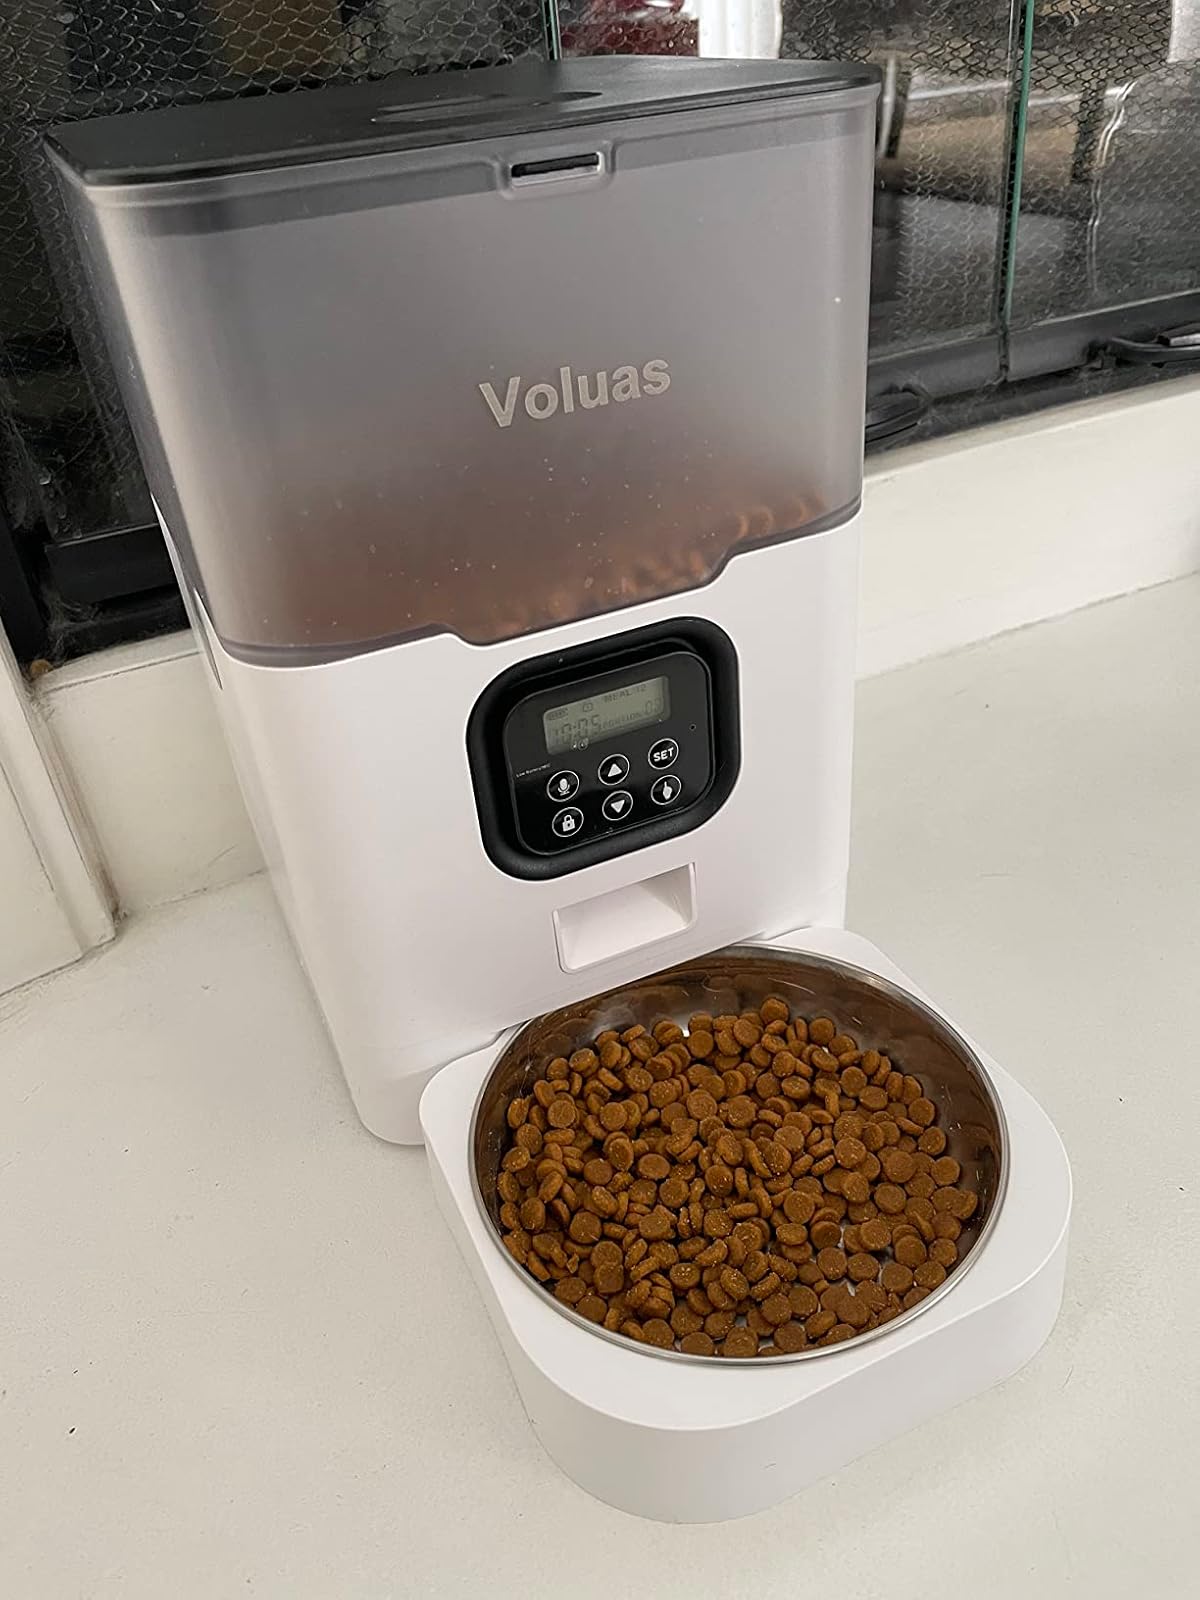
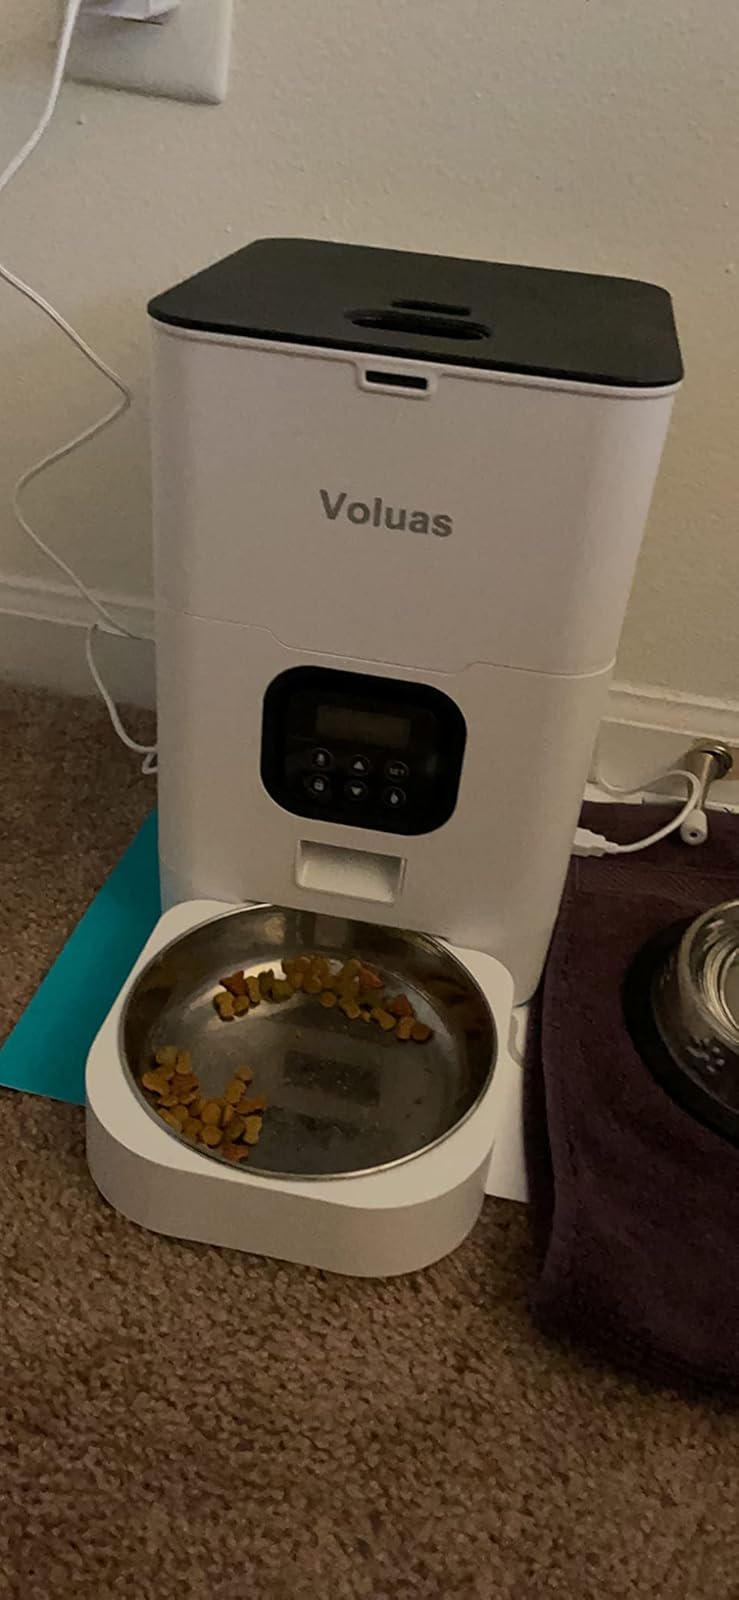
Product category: items_feeder
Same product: no